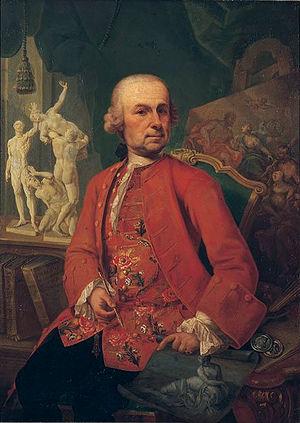
Franz Georg Hermann était un peintre allemand de style baroque.